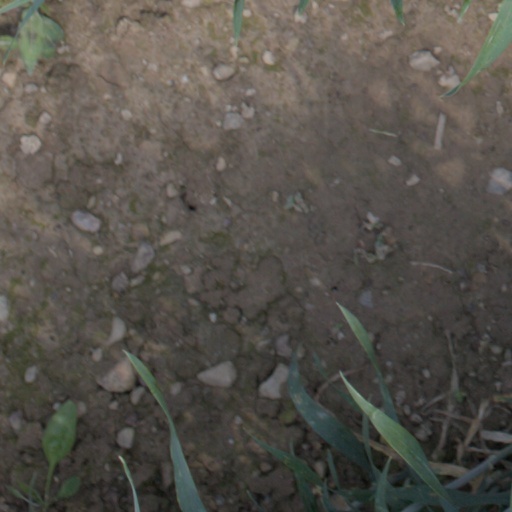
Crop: wheat